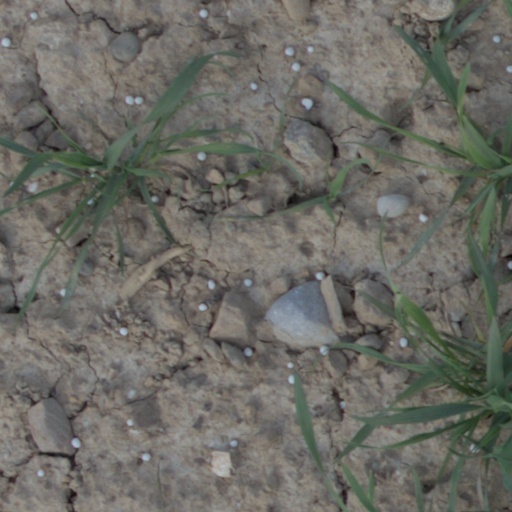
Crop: wheat